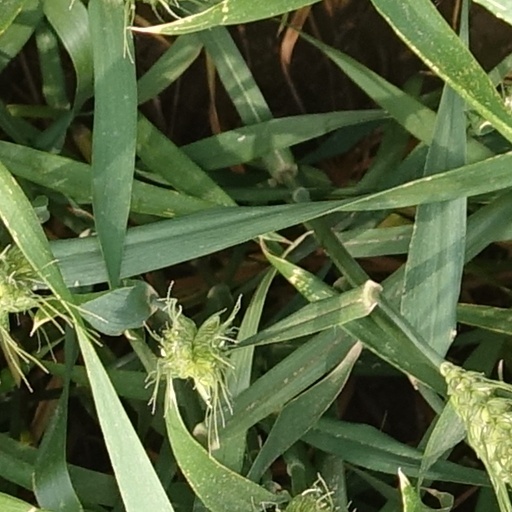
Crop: wheat